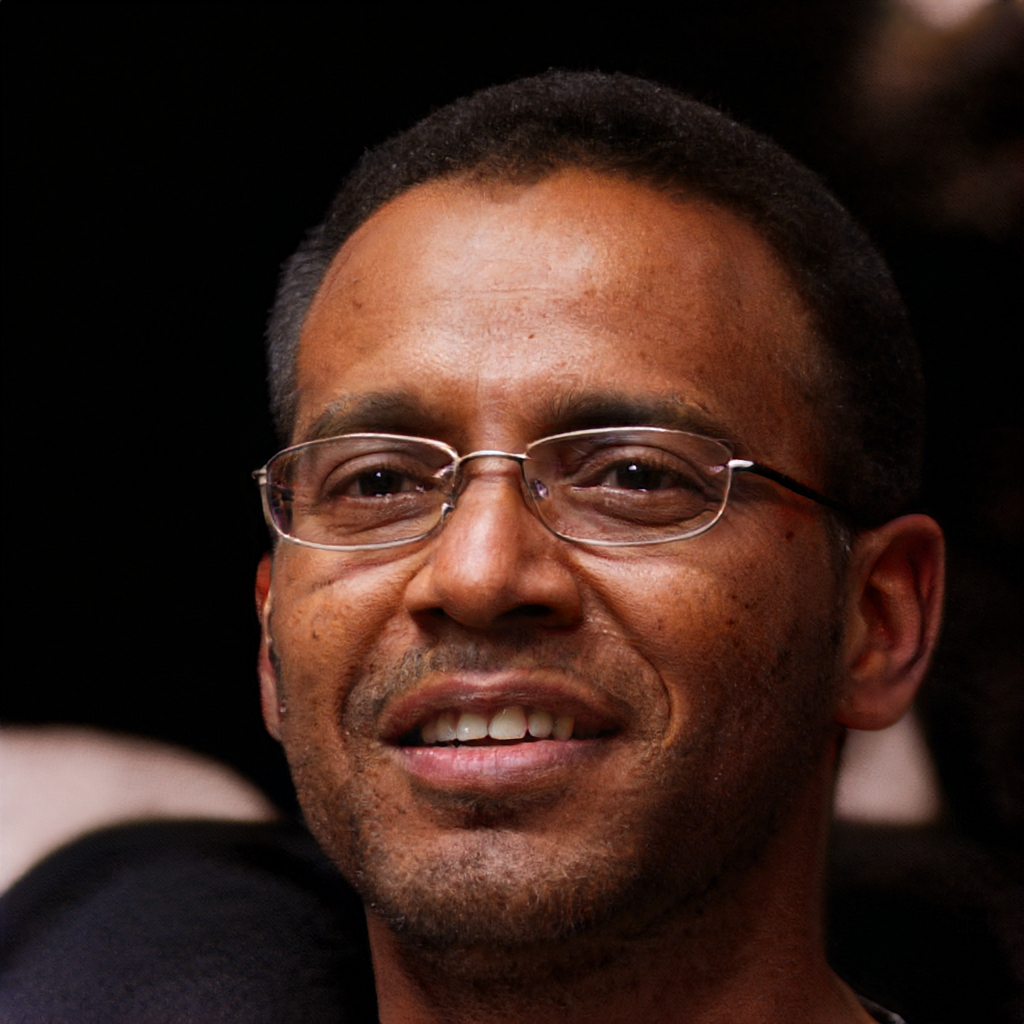
Label: No Watermark